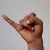
The image shows a hand gesture representing the letter 'J' in Indian Sign Language.